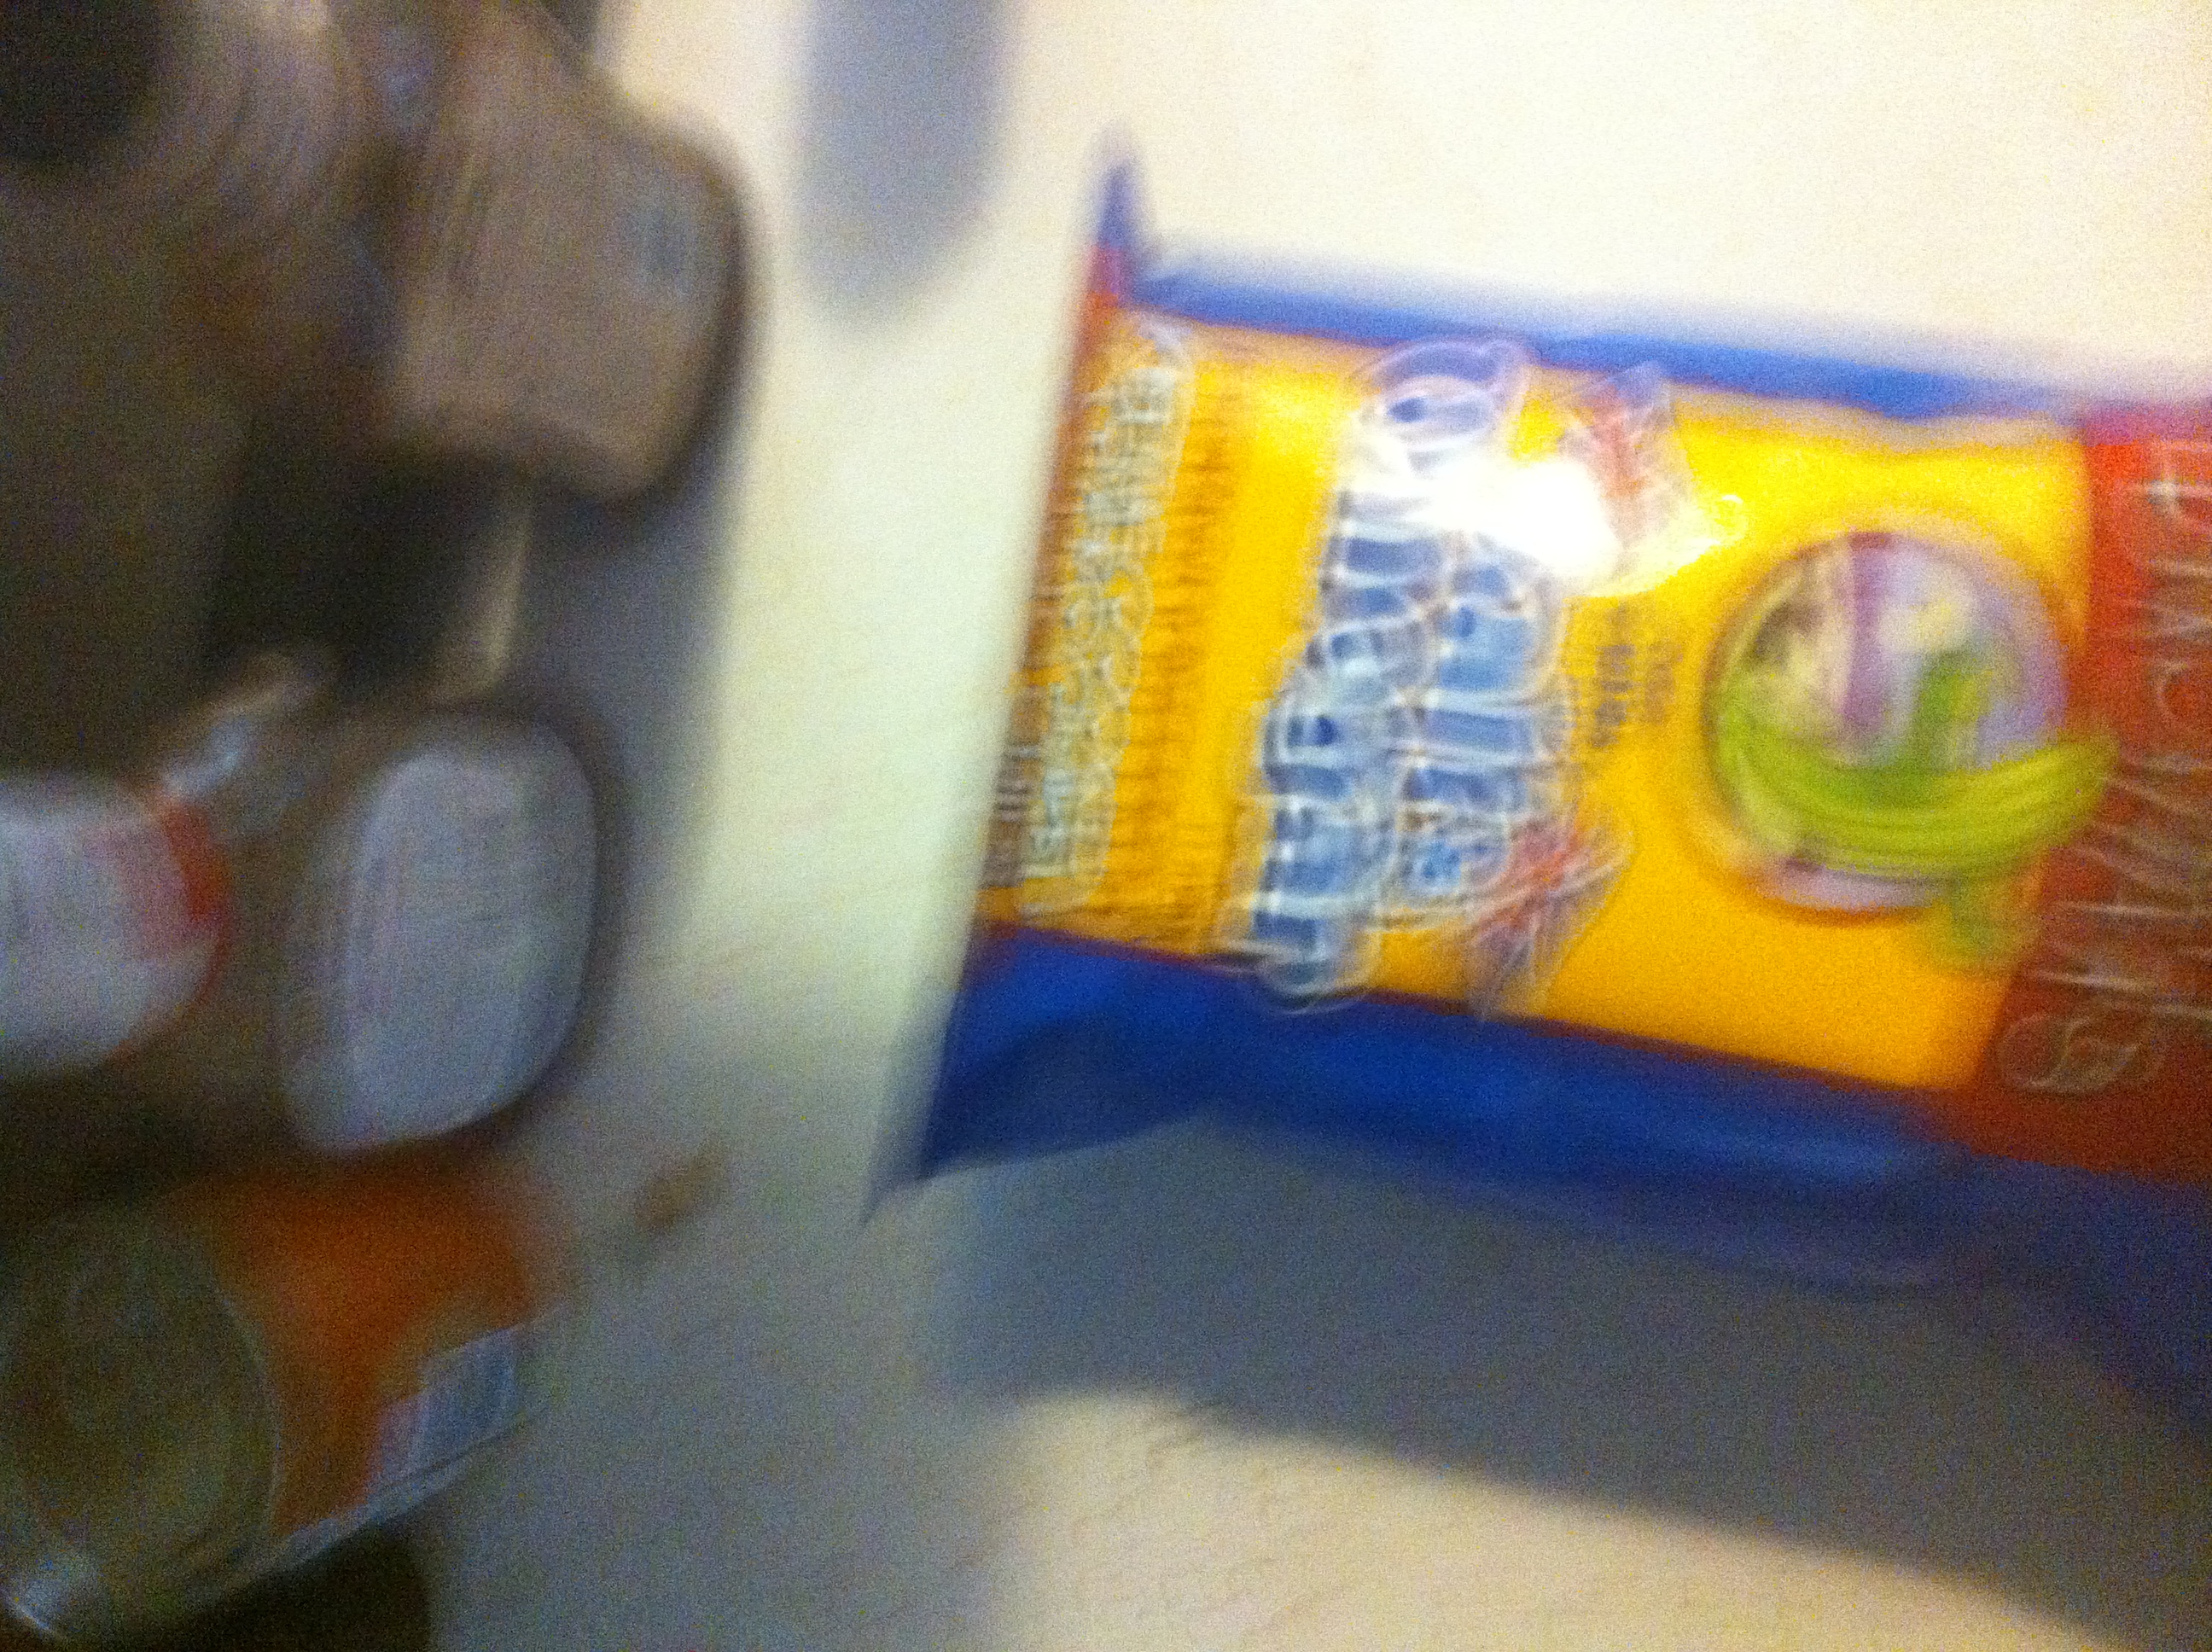Question: What kind of chips are these?
Answer: unanswerable